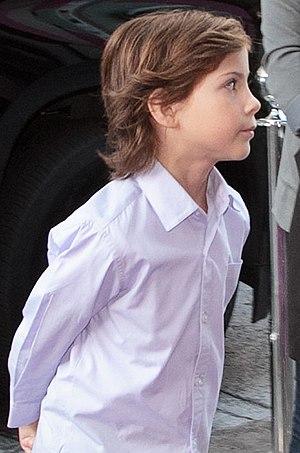
Jacob Tremblay, né le 5 octobre 2006 à Vancouver, est un acteur canadien.
Wonder, ou Merveilleux au Québec, est un film dramatique américain coécrit et réalisé par Stephen Chbosky, sorti en 2017. Il s’agit de l’adaptation du roman éponyme de R. J. Palacio.